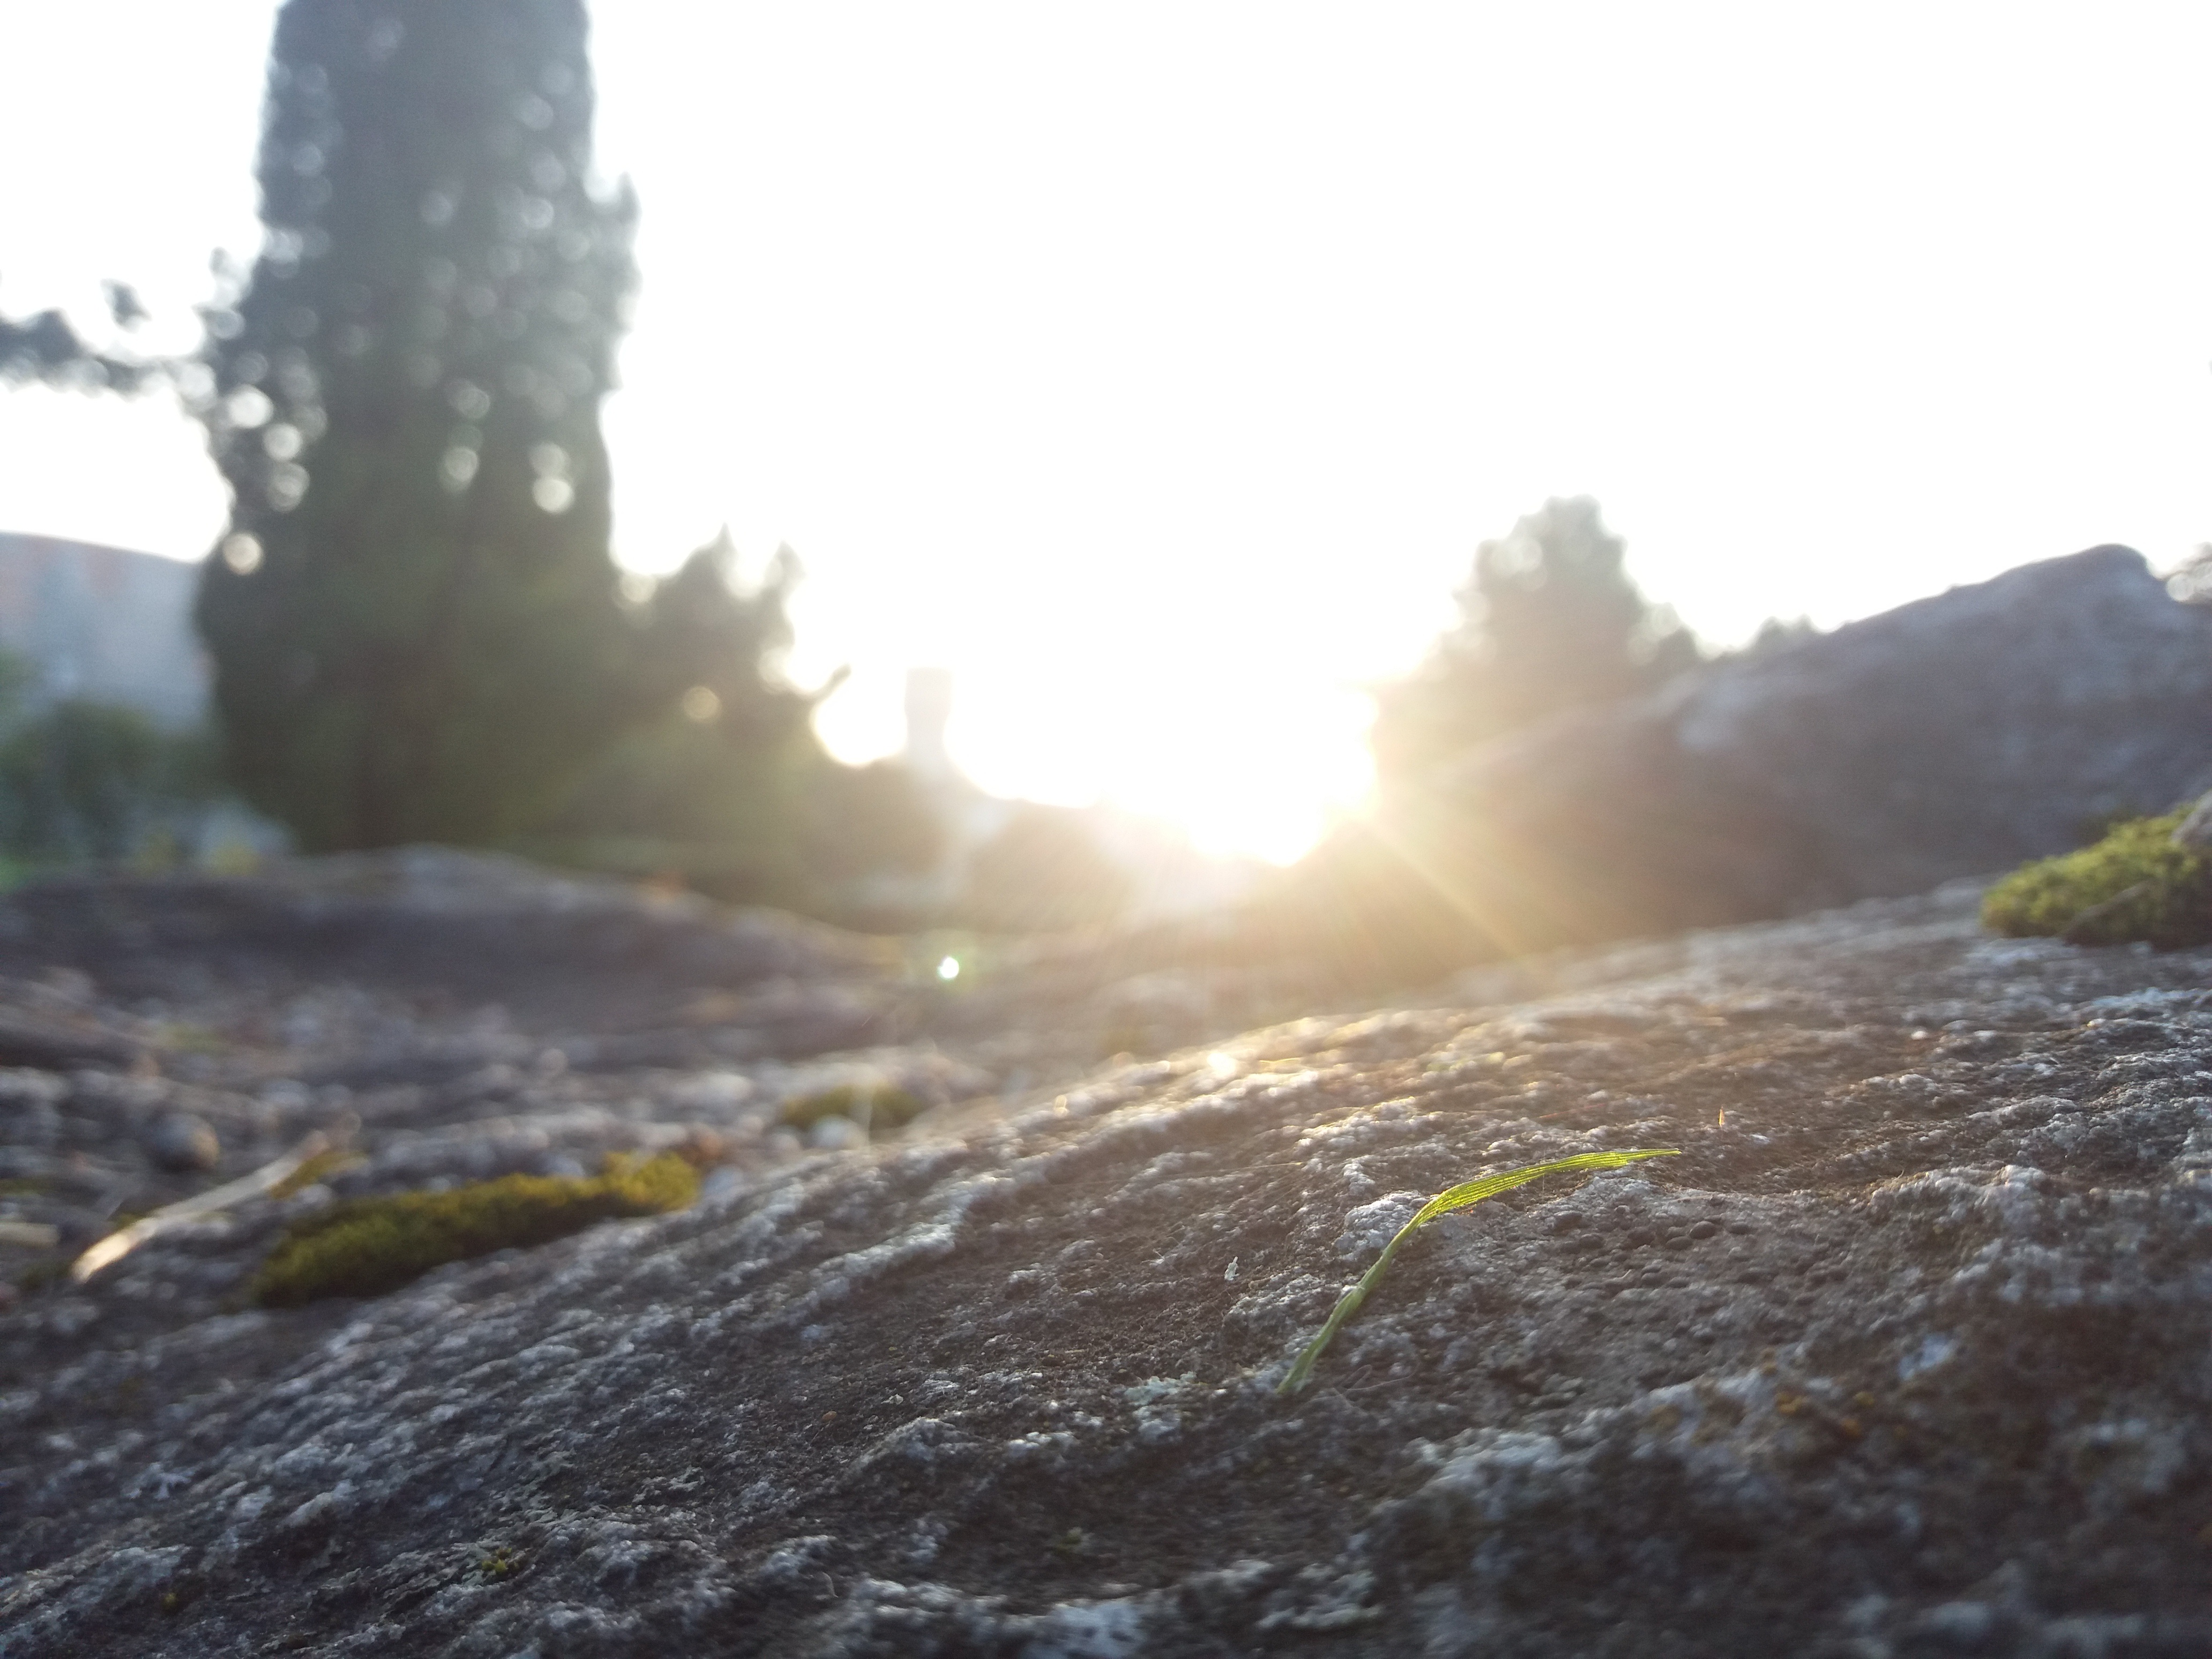
landscape, sea, coast, rock, mountain, sunlight, morning, wave, river, cliff, weather, terrain, atmospheric phenomenon